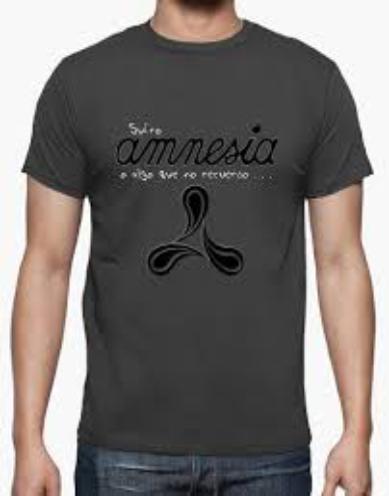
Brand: amnesia
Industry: Clothes